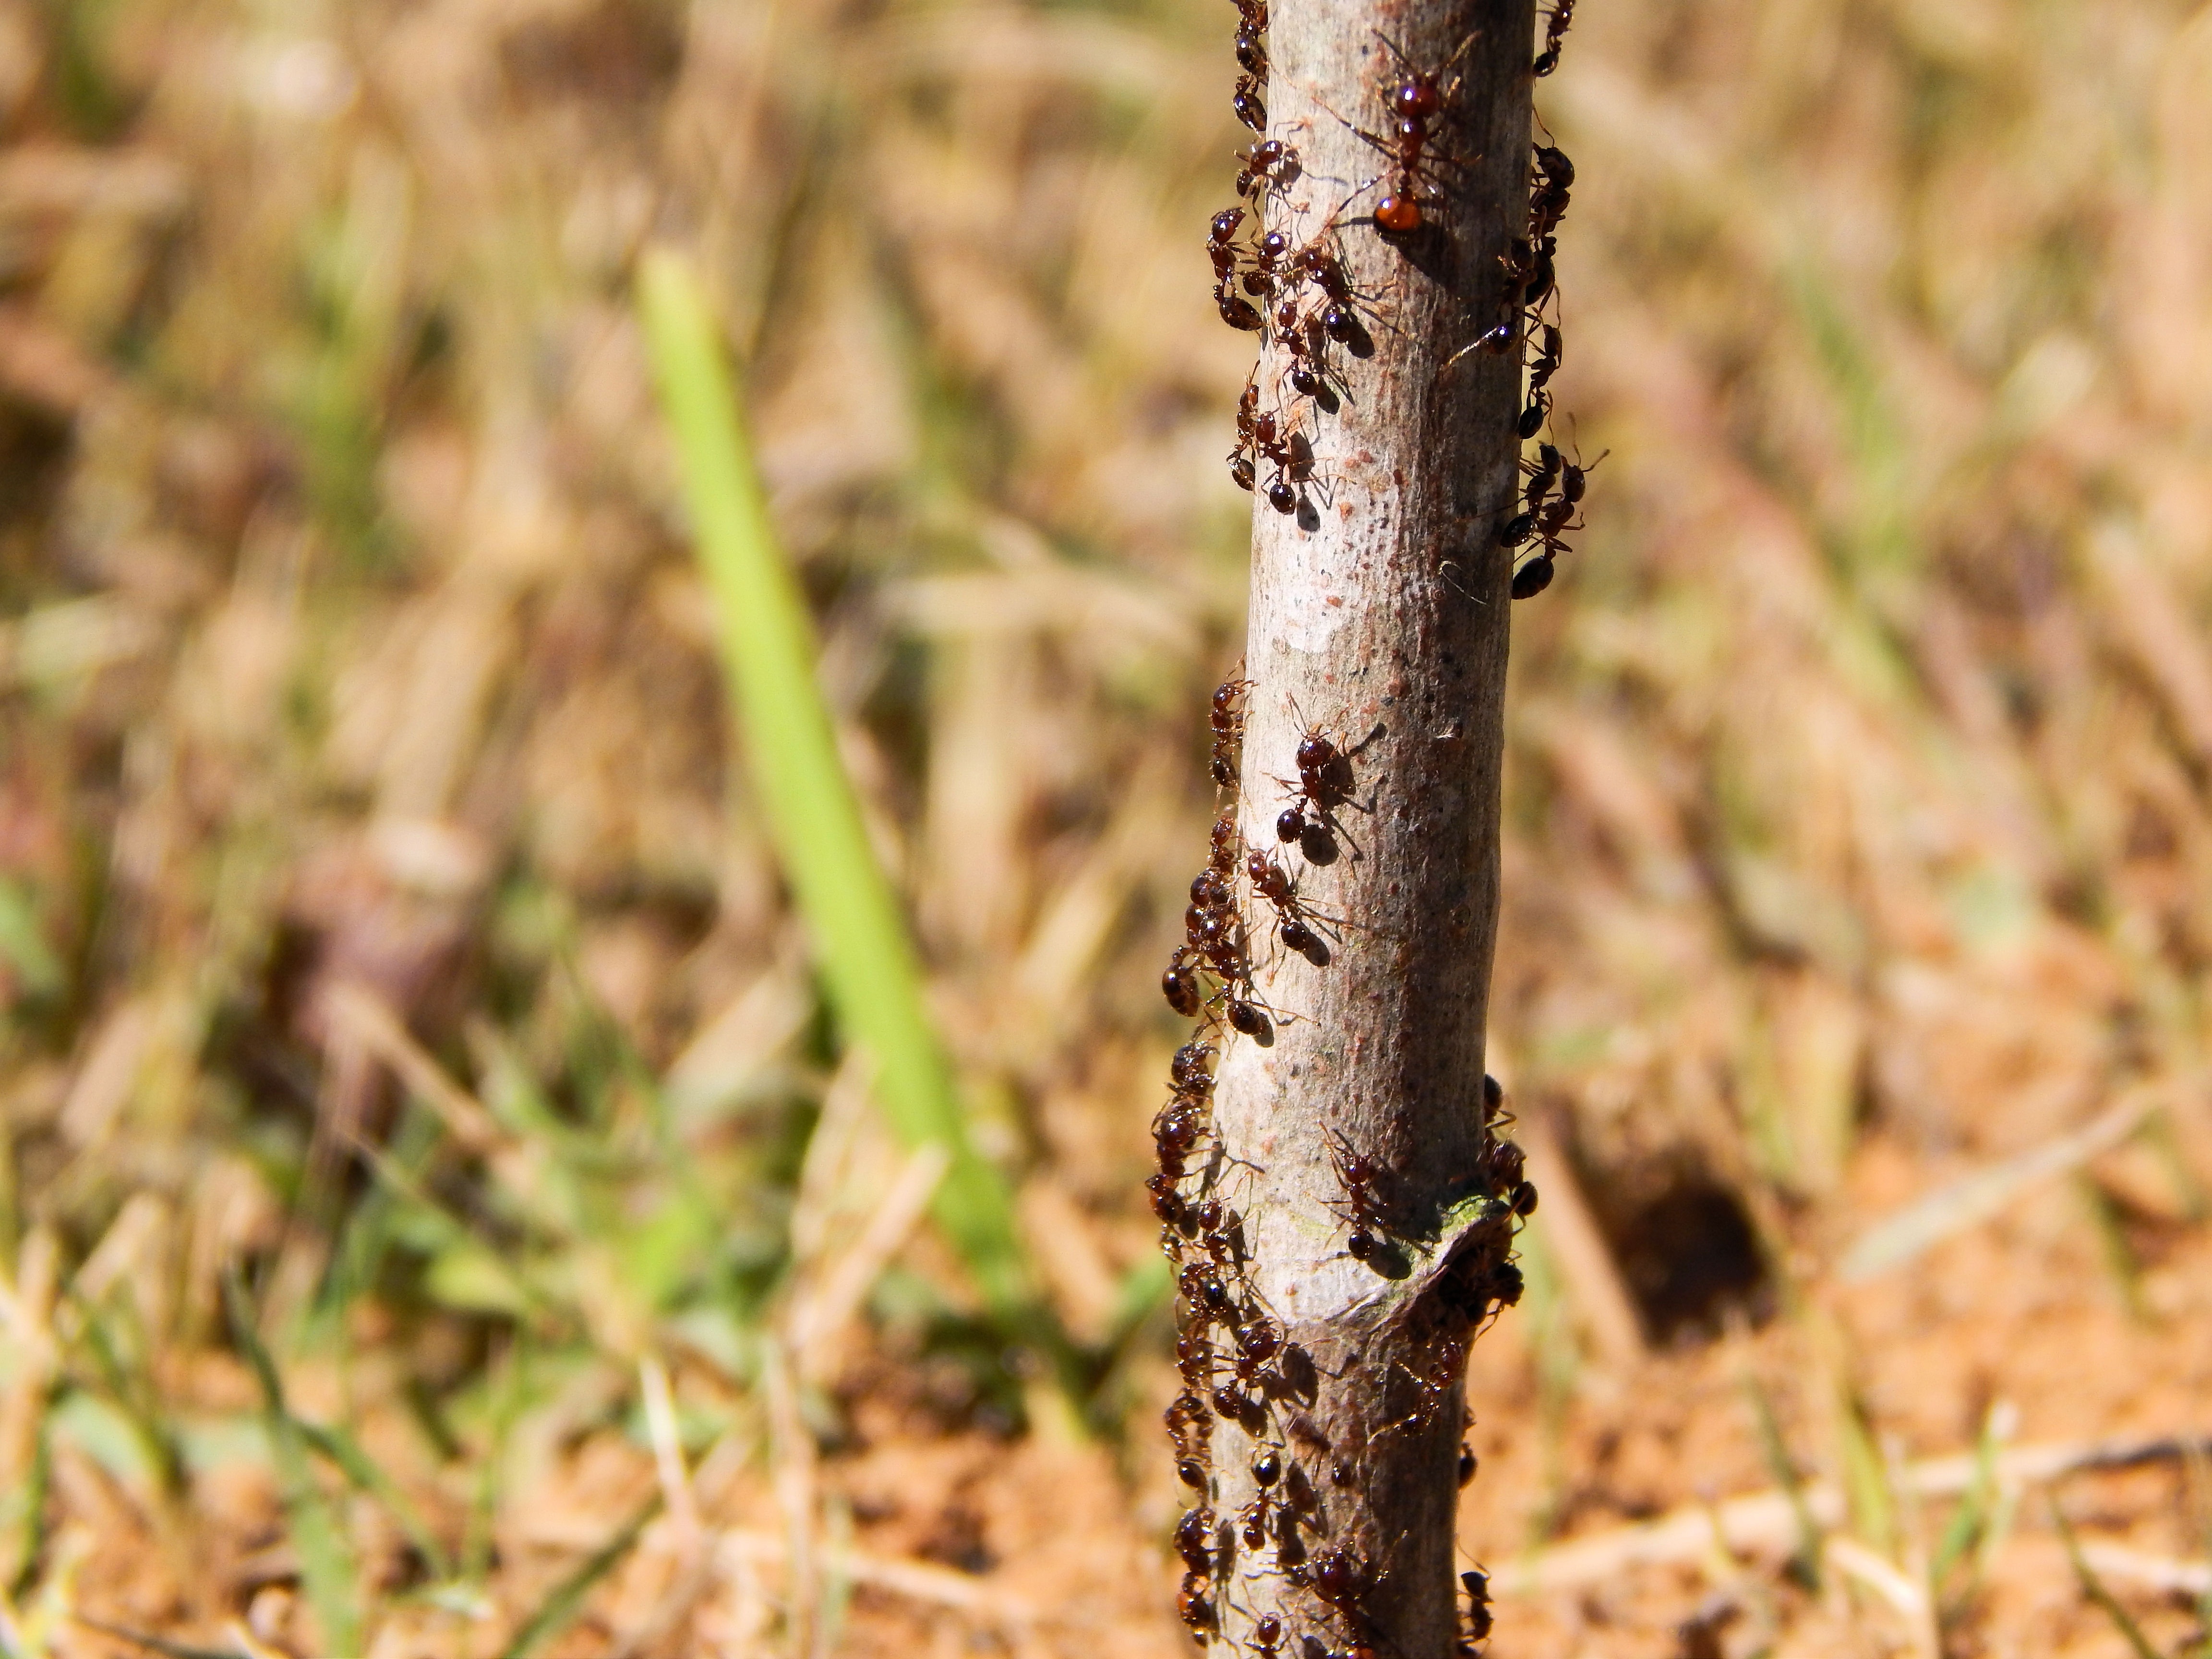
tree, nature, branch, plant, leaf, animal, busy, wildlife, wild, red, insect, small, brown, soil, bug, fauna, invertebrate, caterpillar, close up, creature, teamwork, species, colony, ants, larva, macro photography